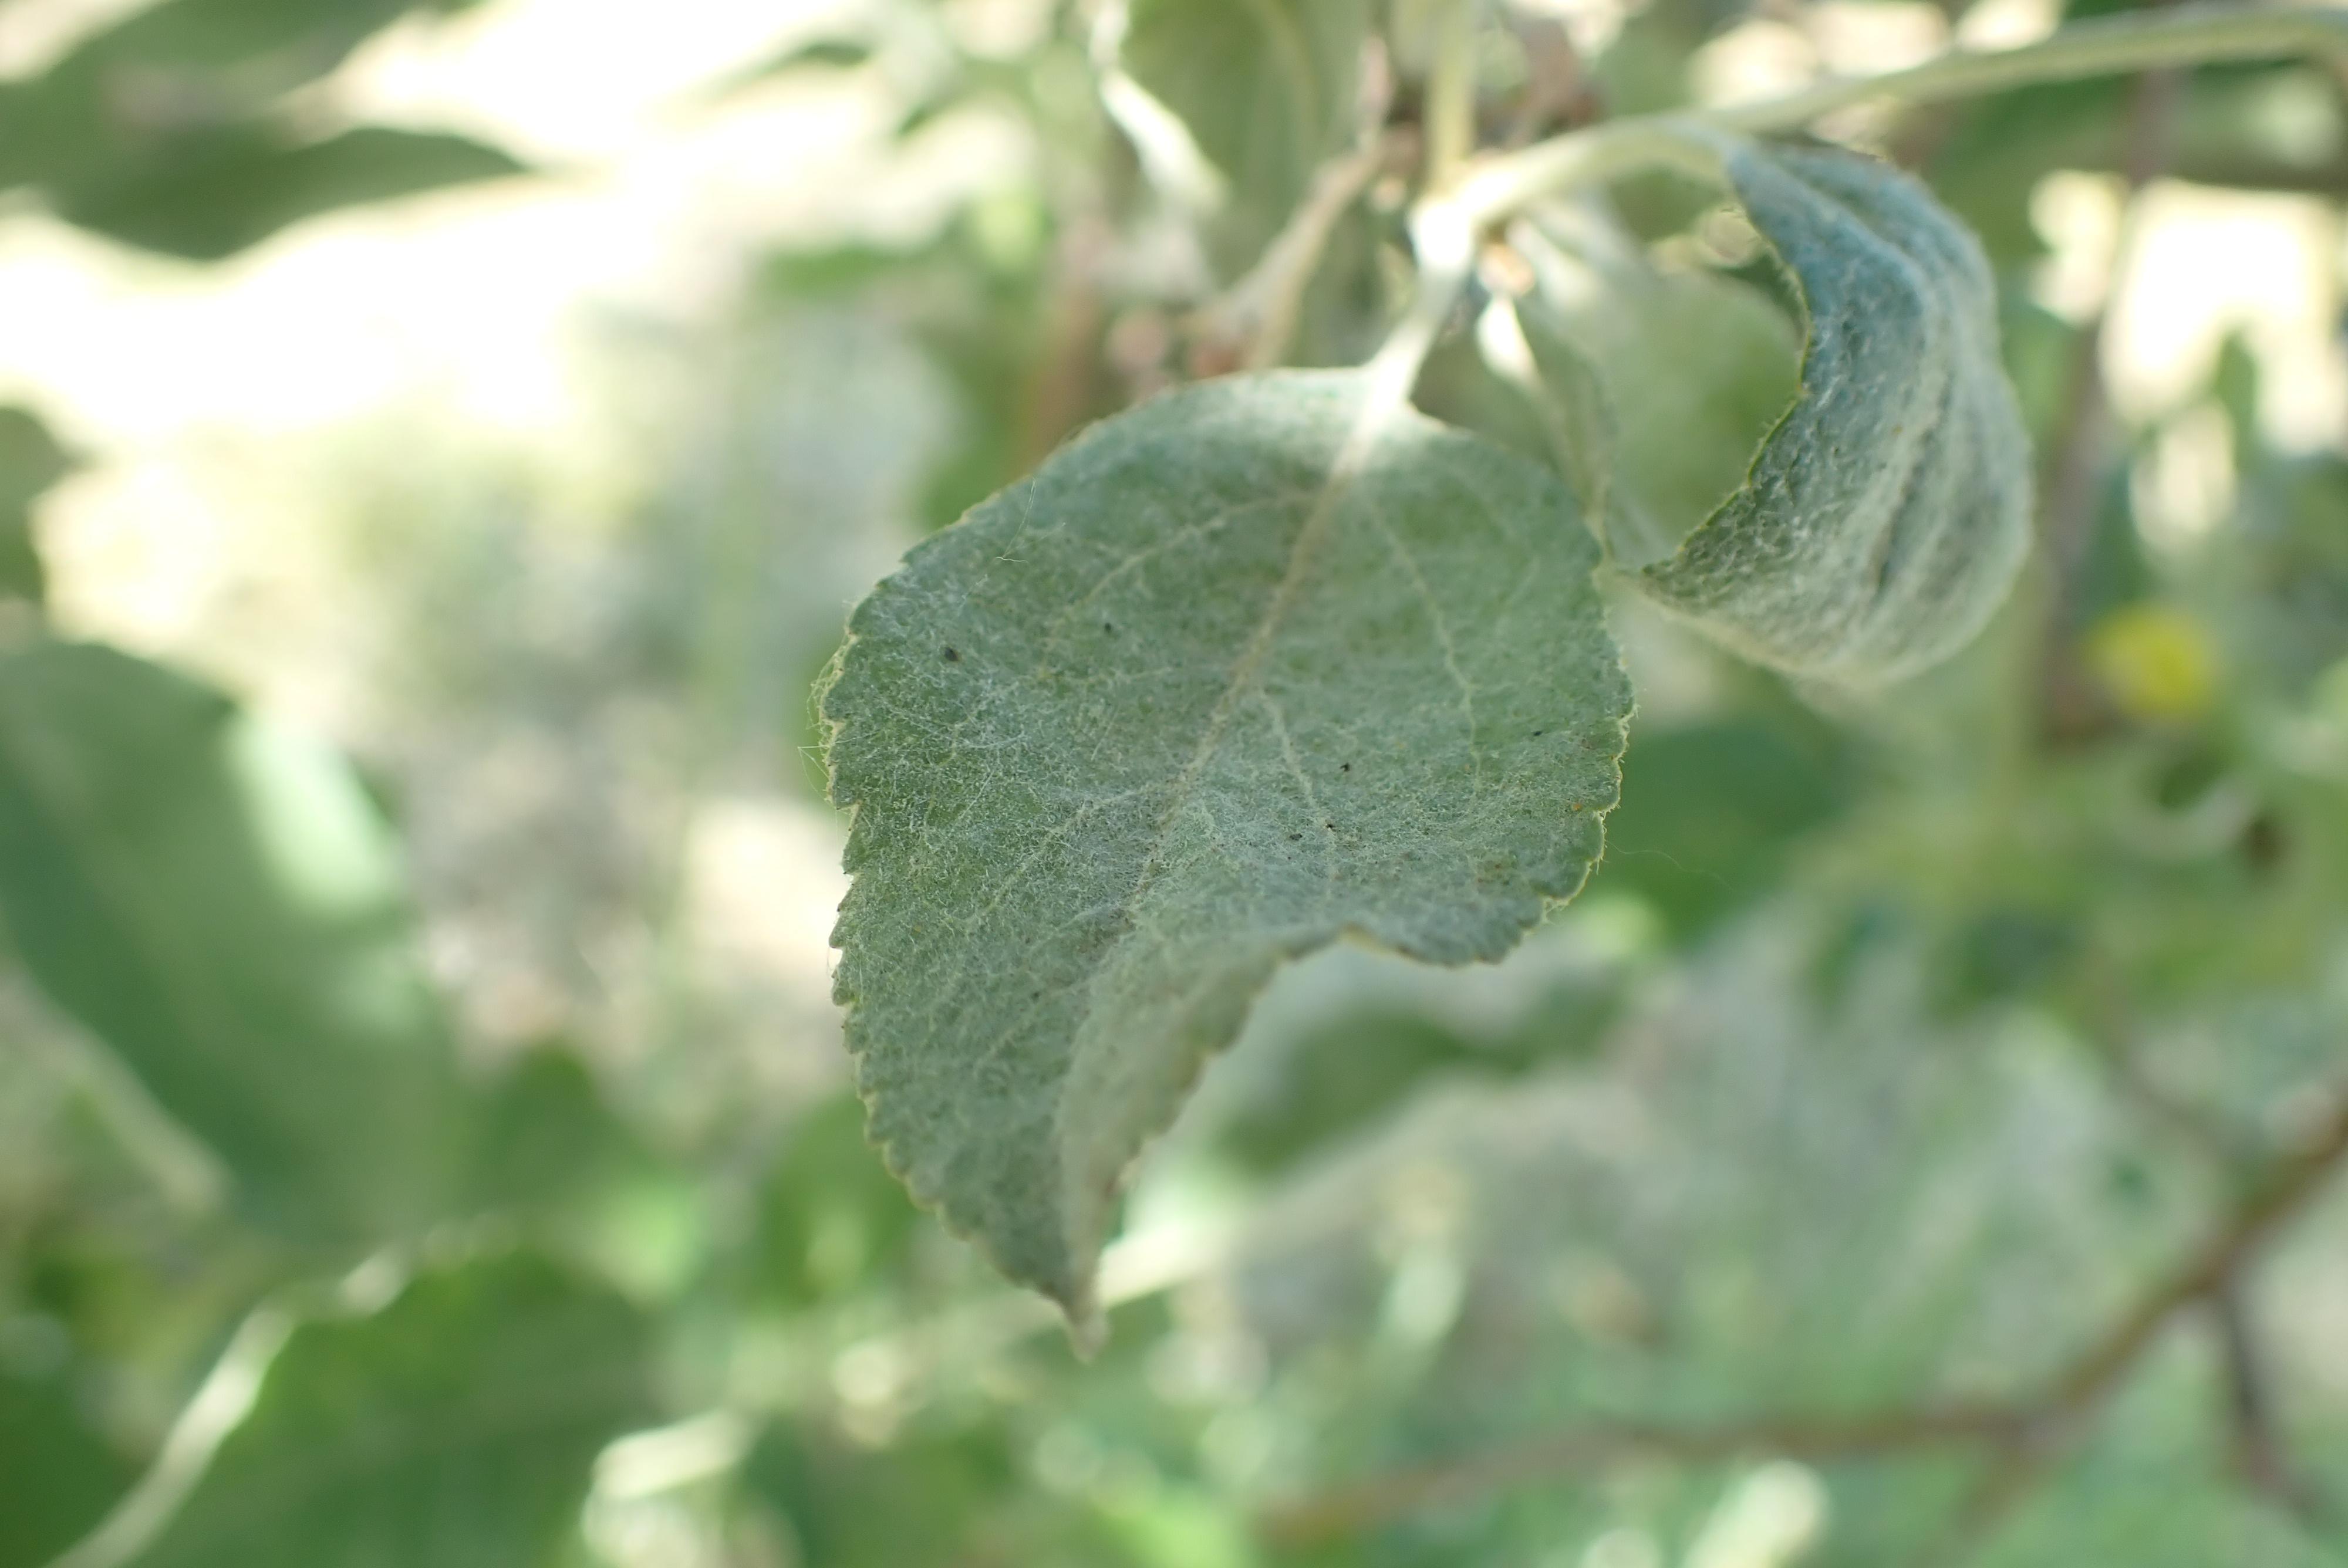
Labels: powdery_mildew